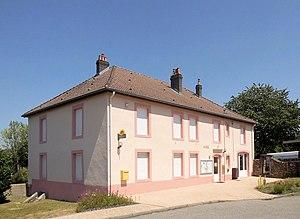
La mairie et la poste d'Hennezel
Hennezel est une commune française située dans le département des Vosges en région Grand Est. Le nom de cette commune lui a été donné par la famille d'Hennezel,